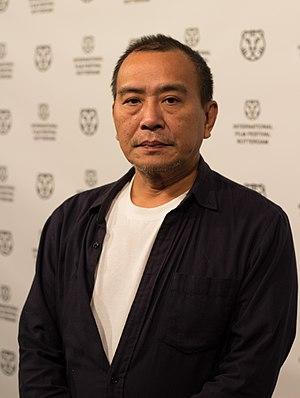
Chang Tso-chi est un réalisateur taïwanais né le 26 décembre 1961 dans la région de Chiayi à Taïwan. Il appartient à une nouvelle génération de cinéastes héritiers de la nouvelle vague taïwanaise.